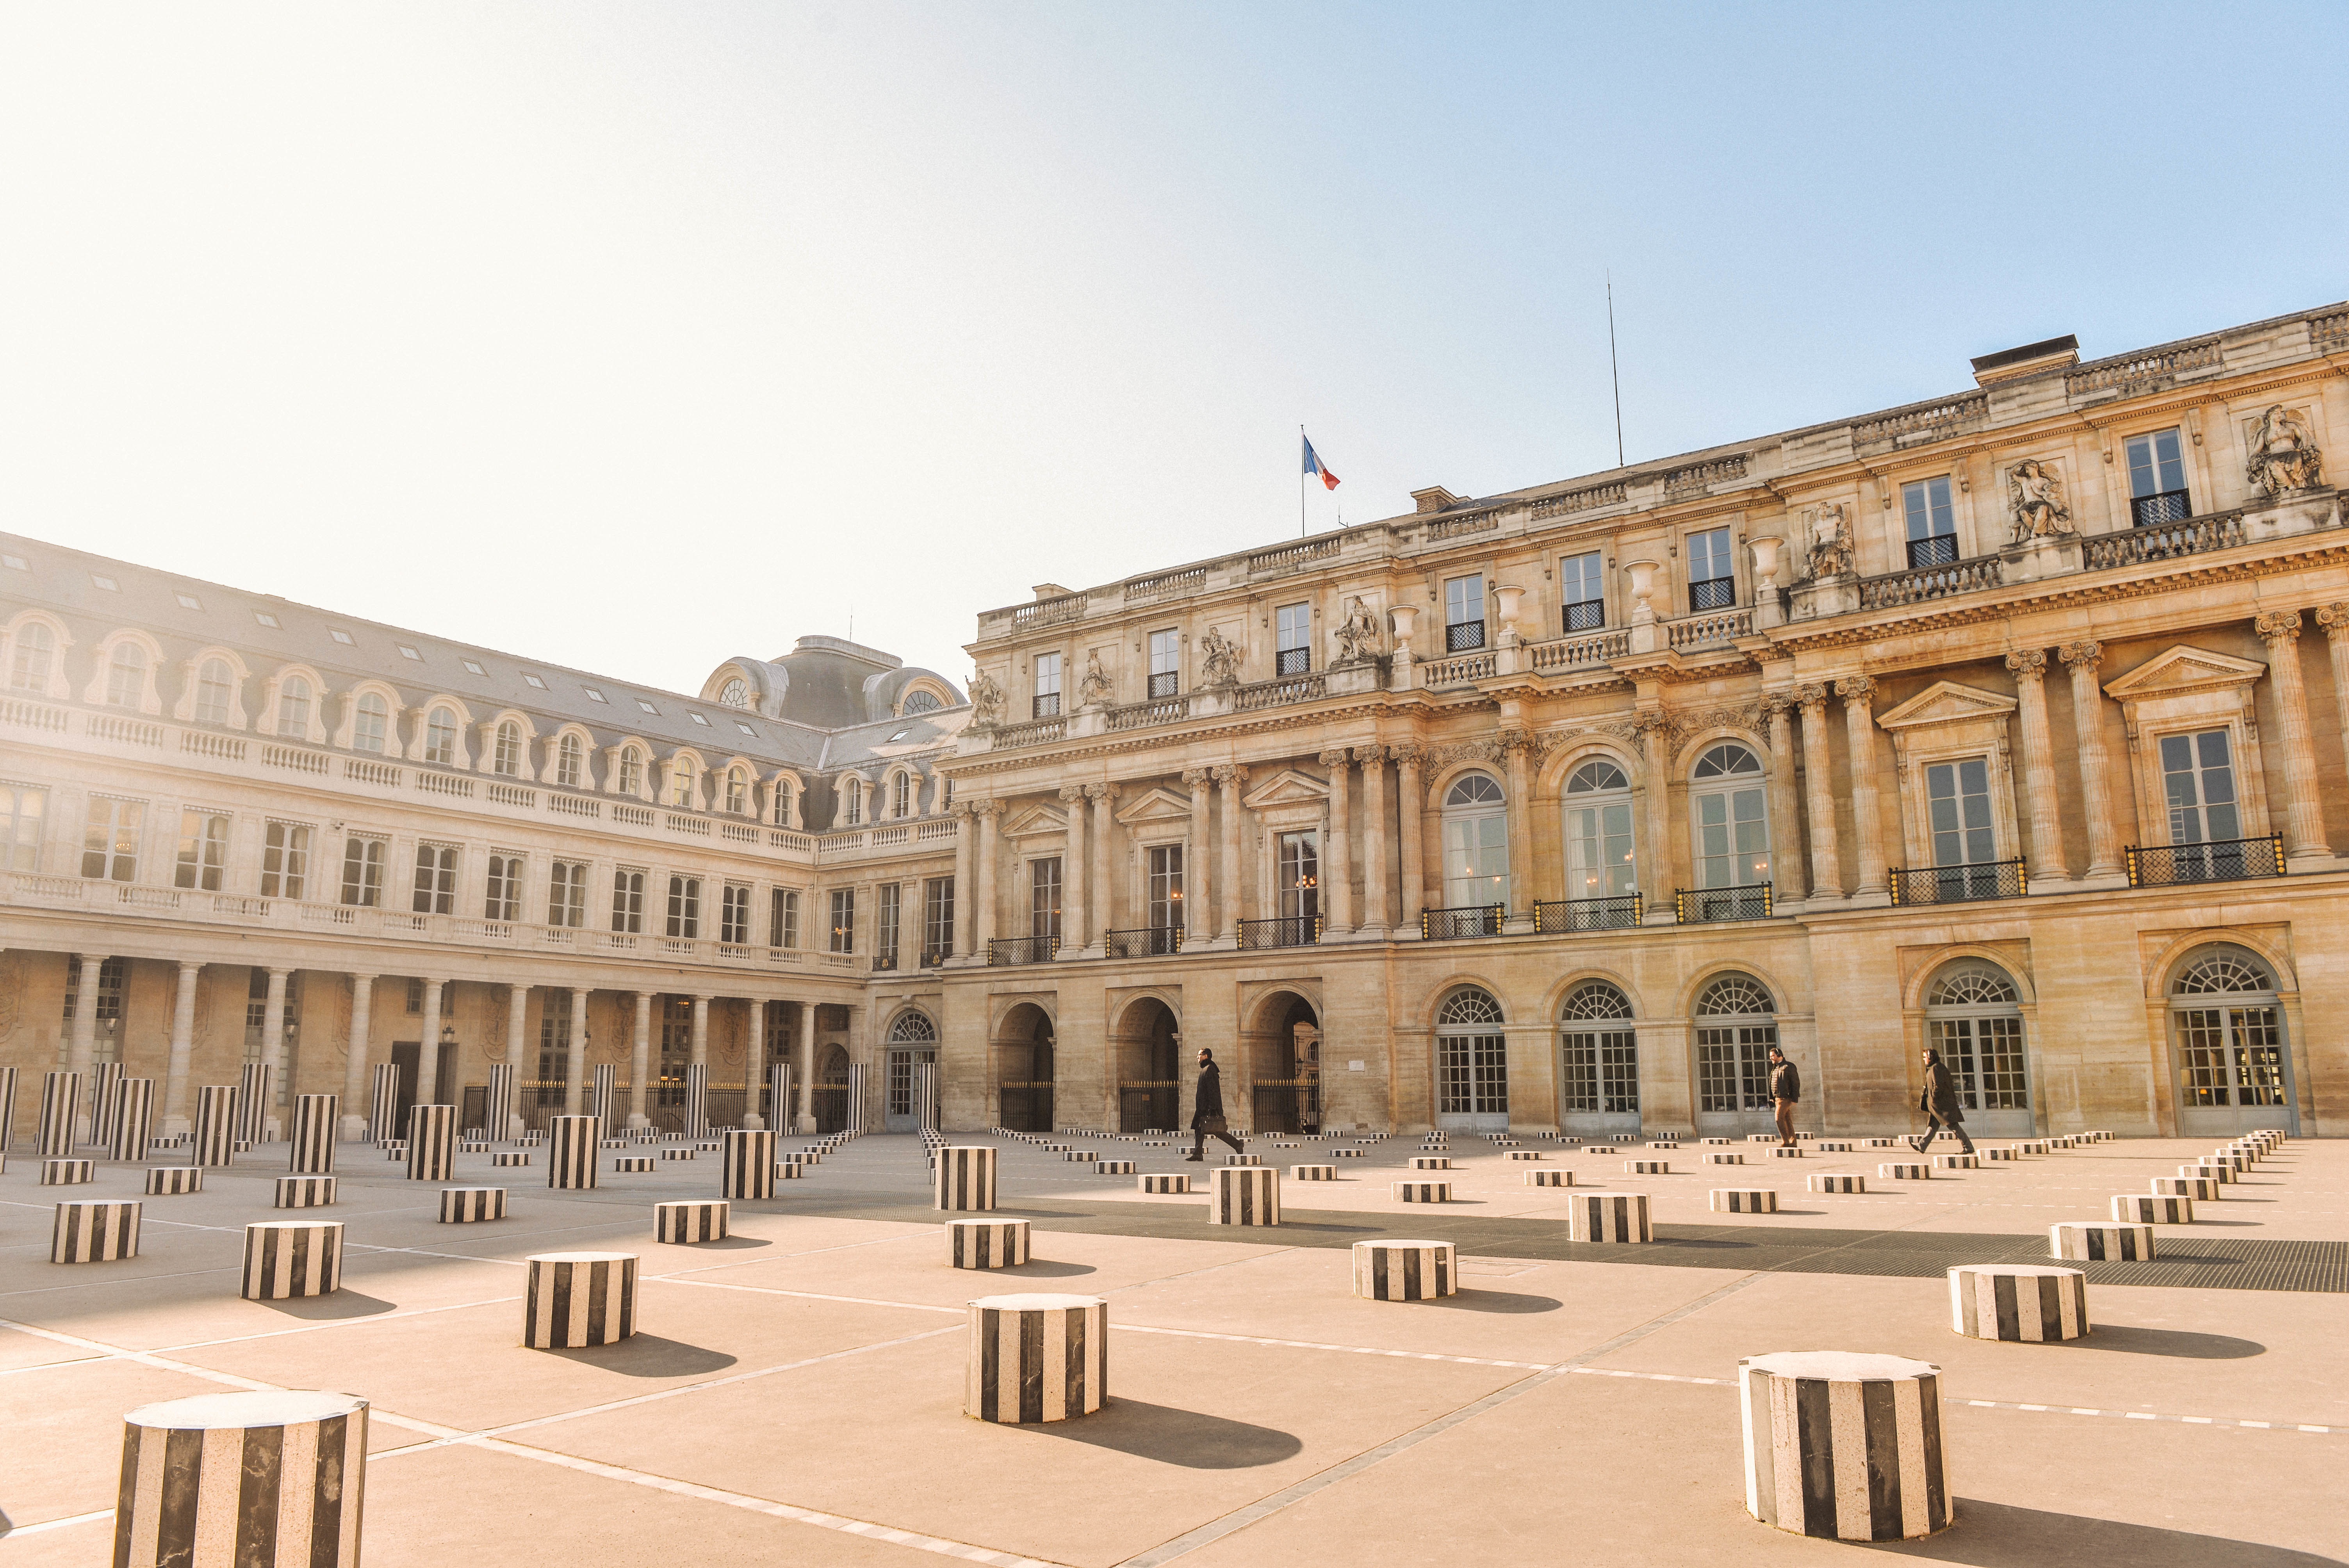
architecture, structure, building, palace, plaza, landmark, facade, town square, tourist attraction, ancient history, ancient roman architecture